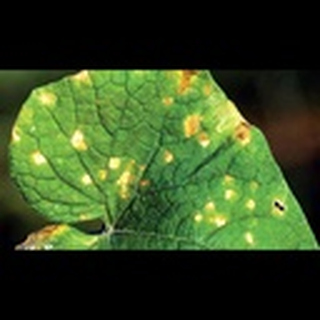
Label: cotton_target_spot